Takino Station

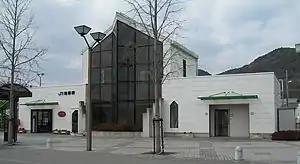
Takino Station in March 2008

is a passenger railway station located in the city of Katō, Hyōgo Prefecture, Japan, operated by West Japan Railway Company (JR West).